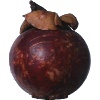
Label: Mangostan 1